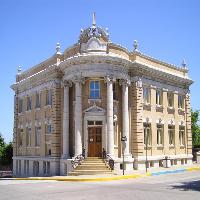
Weather: sun or clear